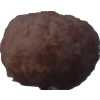
Label: orange_peeled